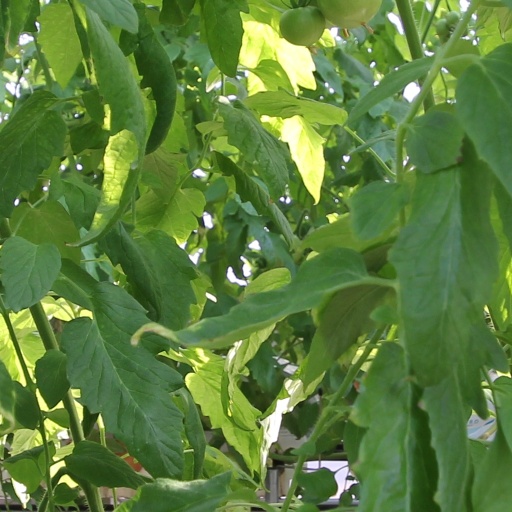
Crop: tomato